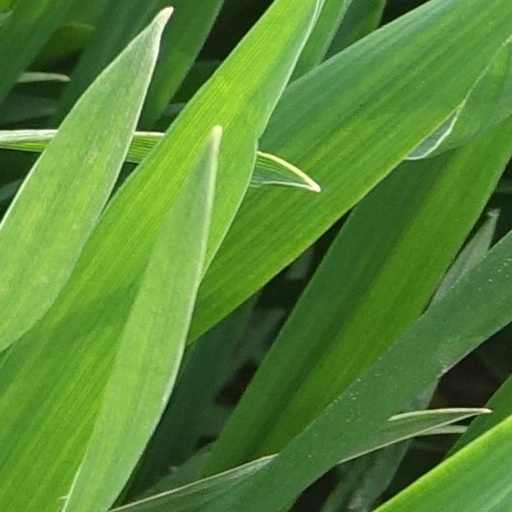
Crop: wheat